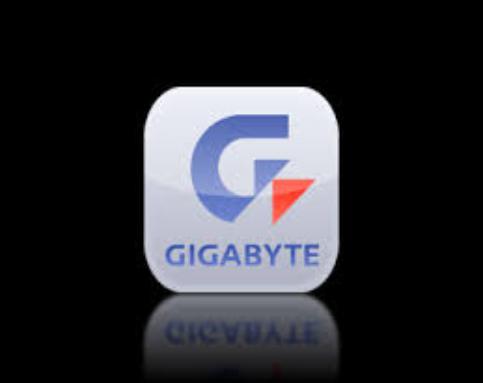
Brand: Gigabyte
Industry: Electronic